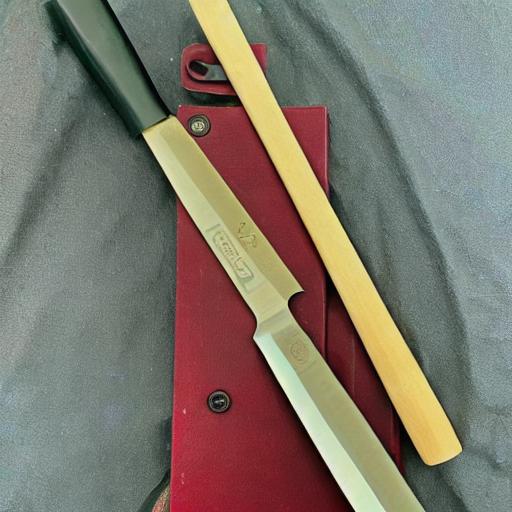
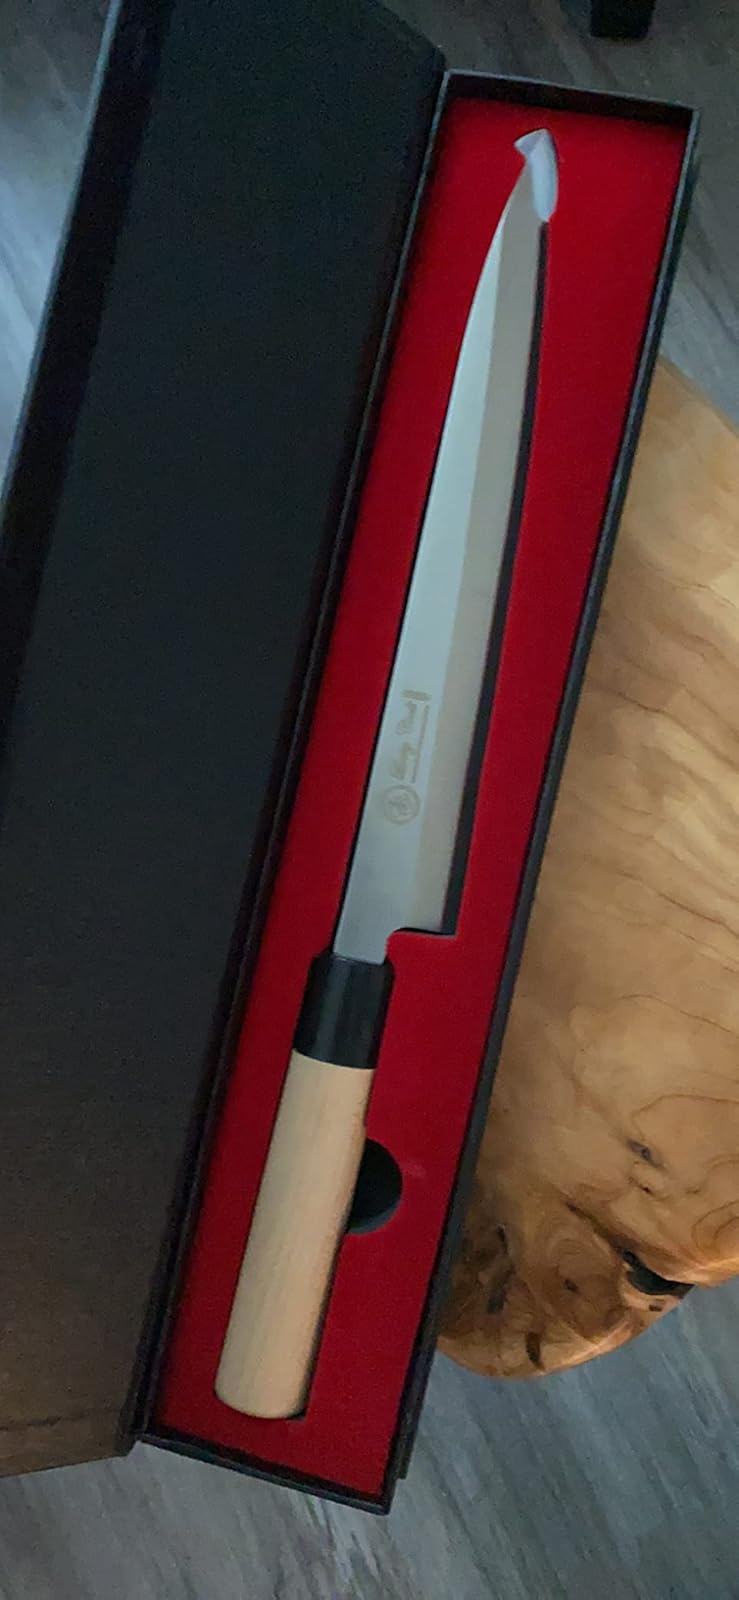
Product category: items_knife
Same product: no